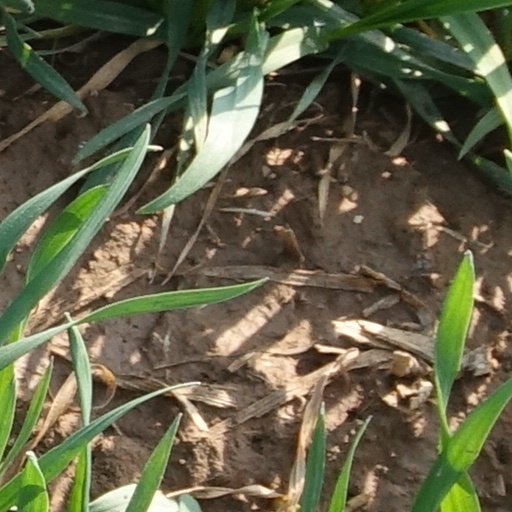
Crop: wheat